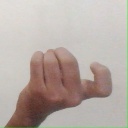
अक्षर: ज